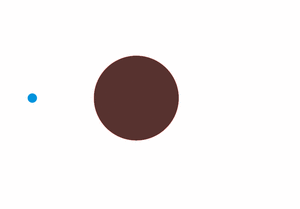
La fission nucléaire est le phénomène par lequel un noyau atomique lourd est scindé en deux ou en quelques nucléides plus légers.
Alors que les troubles des années 1930 frappent l'Europe sur les plans politiques et sociaux, la communauté scientifique européenne a atteint le niveau d'avancée nécessaire pour amorcer la phase concrète de la fission du noyau de l'atome.